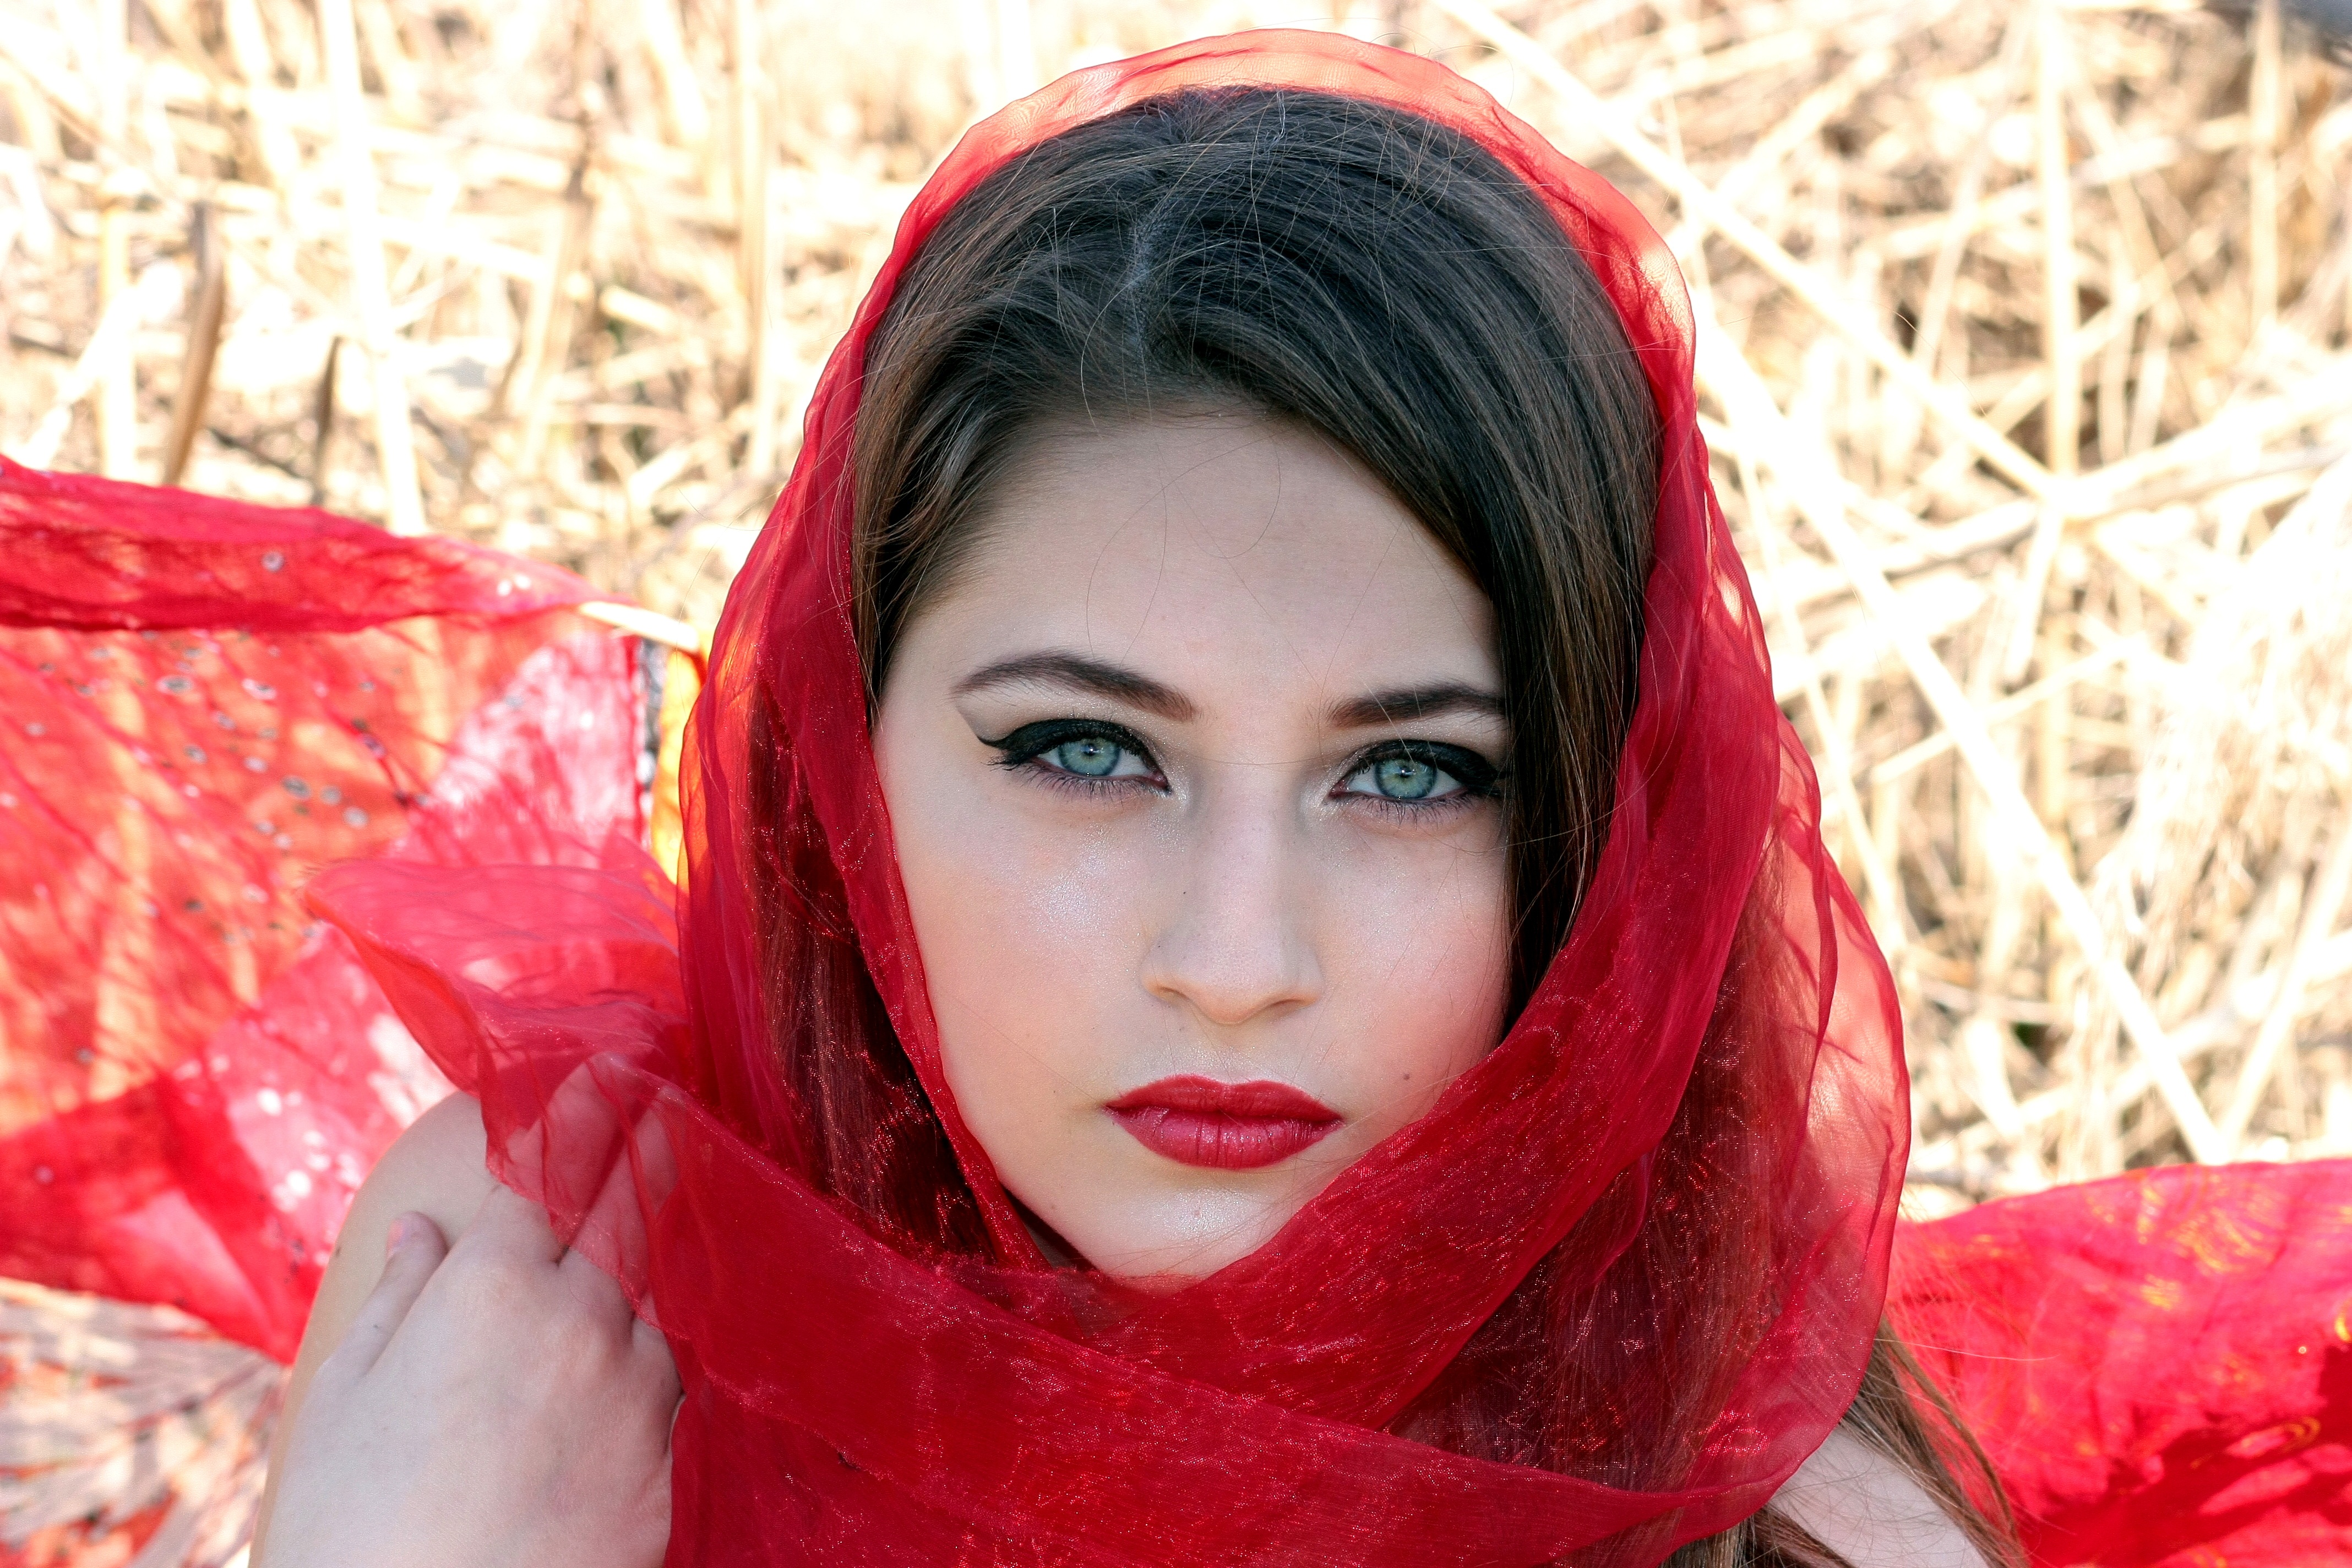
person, girl, woman, hair, photography, portrait, model, red, color, fashion, clothing, lady, pink, close up, human body, black hair, face, dress, eye, head, skin, beauty, organ, costume, seductive, lipstick, photo shoot, green eyes, brown hair, portrait photography